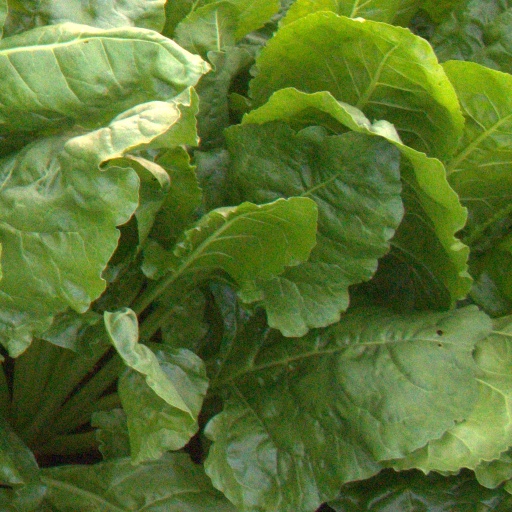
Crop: sugar beet